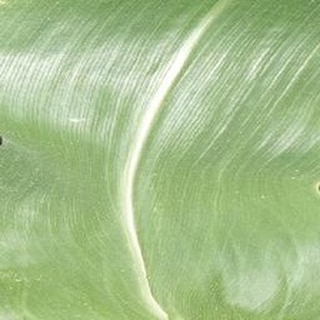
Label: healthy_corn